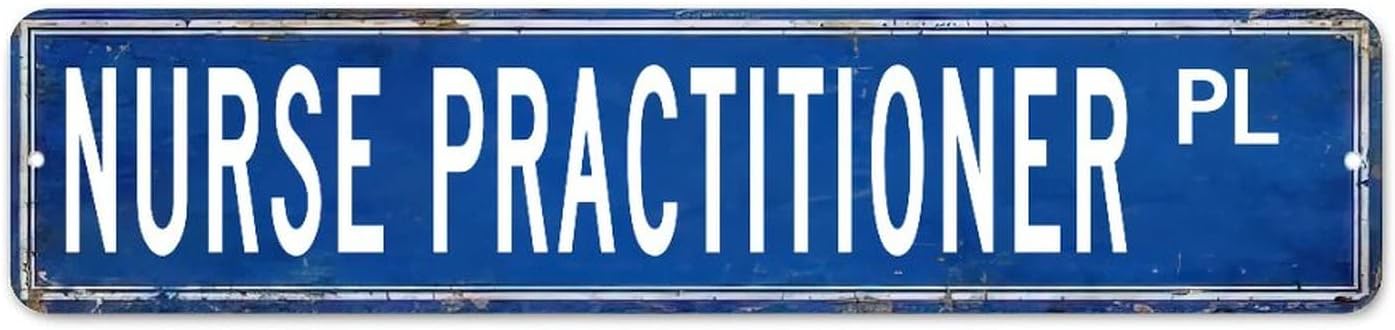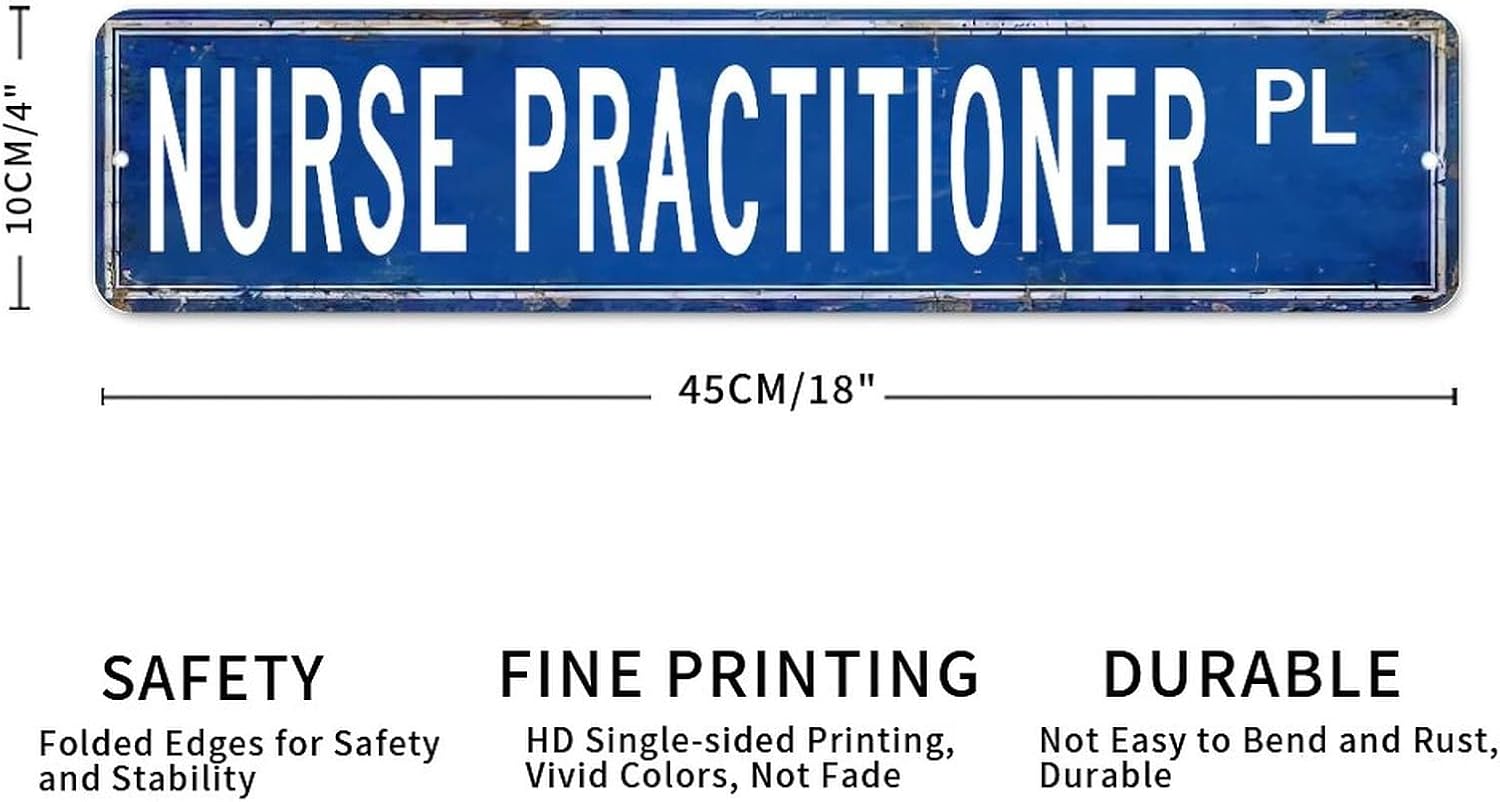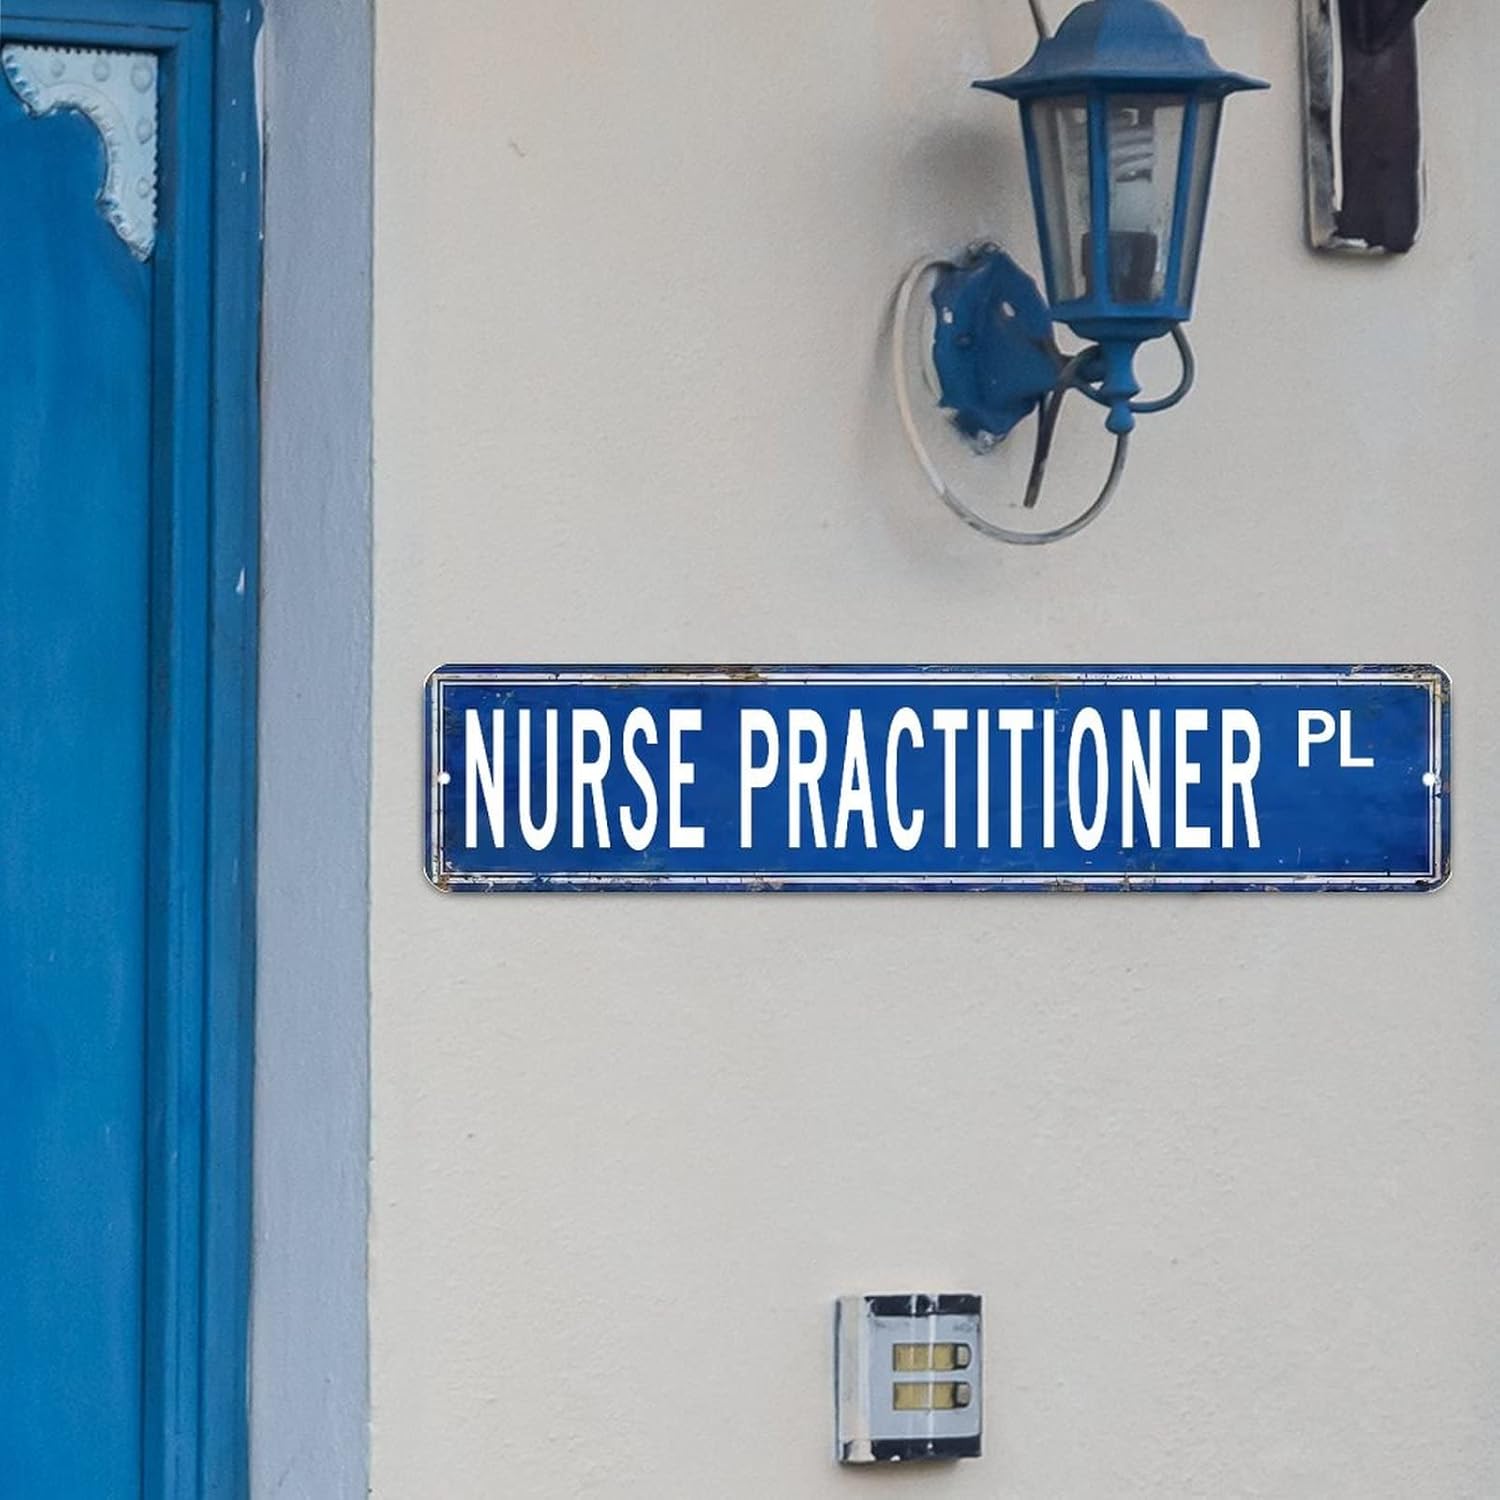
Nurse Practitioner Custom Street Sign Metal Signs Nurse Practitioner Decor Gift for Nurse Practitioner Vintage Metal Wall Sign Rustic Wall Art for Bedroom Cafe Bar Office Garage
Category: Amazon Home
Custom Signs Street Sign Metal Wall Art Aluminum Metal Sign Yard Signs Wall Plaques Iron sign Metal Art Wall Hanger Home Decor Wall Decorations for For Bedroom Living Room Front Porch Cafe Bar Kitchen Office Garage Unique GiftsFeatures1. Color: As the pictures shown. NOTE: Colors are modifiable, for changes, contact us2. Material: Metal (Aluminum).3. New, high quality.4. Waterproof, Clean simple and Colorfast.5. The rust on the iron sign is an old-fashioned effect, not real rust.6. Small pre-drilled holes in each corner of this painting, can be mounted on the wall by nails on corners or double-sided tape or tack. 7. Can be put in mesa, or hang on the wall. 8. It is suitable for many places, such as bar, cafe, dining room, bedroom, billiard house, hotel, club wall decoration, creating contracted but fashionable atmosphere.
Features: Material: Made of high-grade metal, the surface is not easily get rusted or bend, waterproof, durable,Indoor/outdoor use. | Size: 4x18 inch (10x45 cm). Screw holes are pre-drilled, Easy to Install, Tin sign has holes that can be mounted on walls or fences. | Perfect Gift: This product is especially suitable for home decoration.This metal wall art is not only suitable for your own use, but also for gifts.Suitable for different scenes or festivals, to your family, friends, colleagues, etc. | Wide application: Retro vintage classic metal signs. It is suitable for many places, such as barr bar, restaurant, pub, hotel, diner, cafe, home, iron mesh, fence, Garden, Door, Wall Decor, Farm, snackery, supermarket ,mall, fast food restaurant, living room, bedroom, bathroom, garage decoration, creating contracted but fashionable atmosphere. | Notice: Made in the USA !!! The rust on the iron sign is an old-fashioned effect, not real rust. And Colors are modifiable, for changes, contact us.